Love Hurts (2009 film)

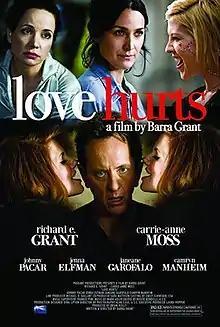
Film poster

Love Hurts is a 2009 romantic comedy film with Richard E. Grant, Carrie-Anne Moss, Johnny Pacar, Jenna Elfman, Janeane Garofalo and Camryn Manheim. It was written and directed by Barra Grant.